Zero insertion force

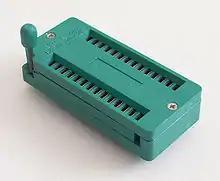
ZIF socket for DIP-28W package

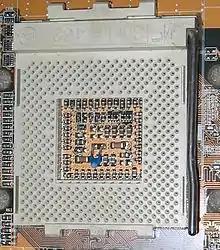
A large ZIF socket (Socket A)

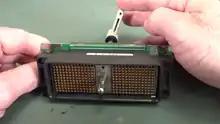
Zero insertion force connector from a Philips C5-2 ultrasound probe.

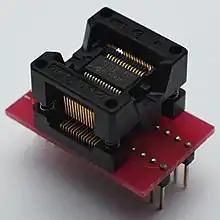
A PIC microcontroller (wide SOIC-28) in a ZIF socket

Zero insertion force (ZIF) is a type of IC socket or electrical connector that requires very little (but not literally zero) force for insertion. With a ZIF socket, before the IC is inserted, a lever or slider on the side of the socket is moved, pushing all the sprung contacts apart so that the IC can be inserted with very little force - generally the weight of the IC itself is sufficient and no external downward force is required. The lever is then moved back, allowing the contacts to close and grip the pins of the IC. ZIF sockets are much more expensive than standard IC sockets and also tend to take up a larger board area due to the space taken up by the lever mechanism. Typically, they are only used when there is a good reason to do so.